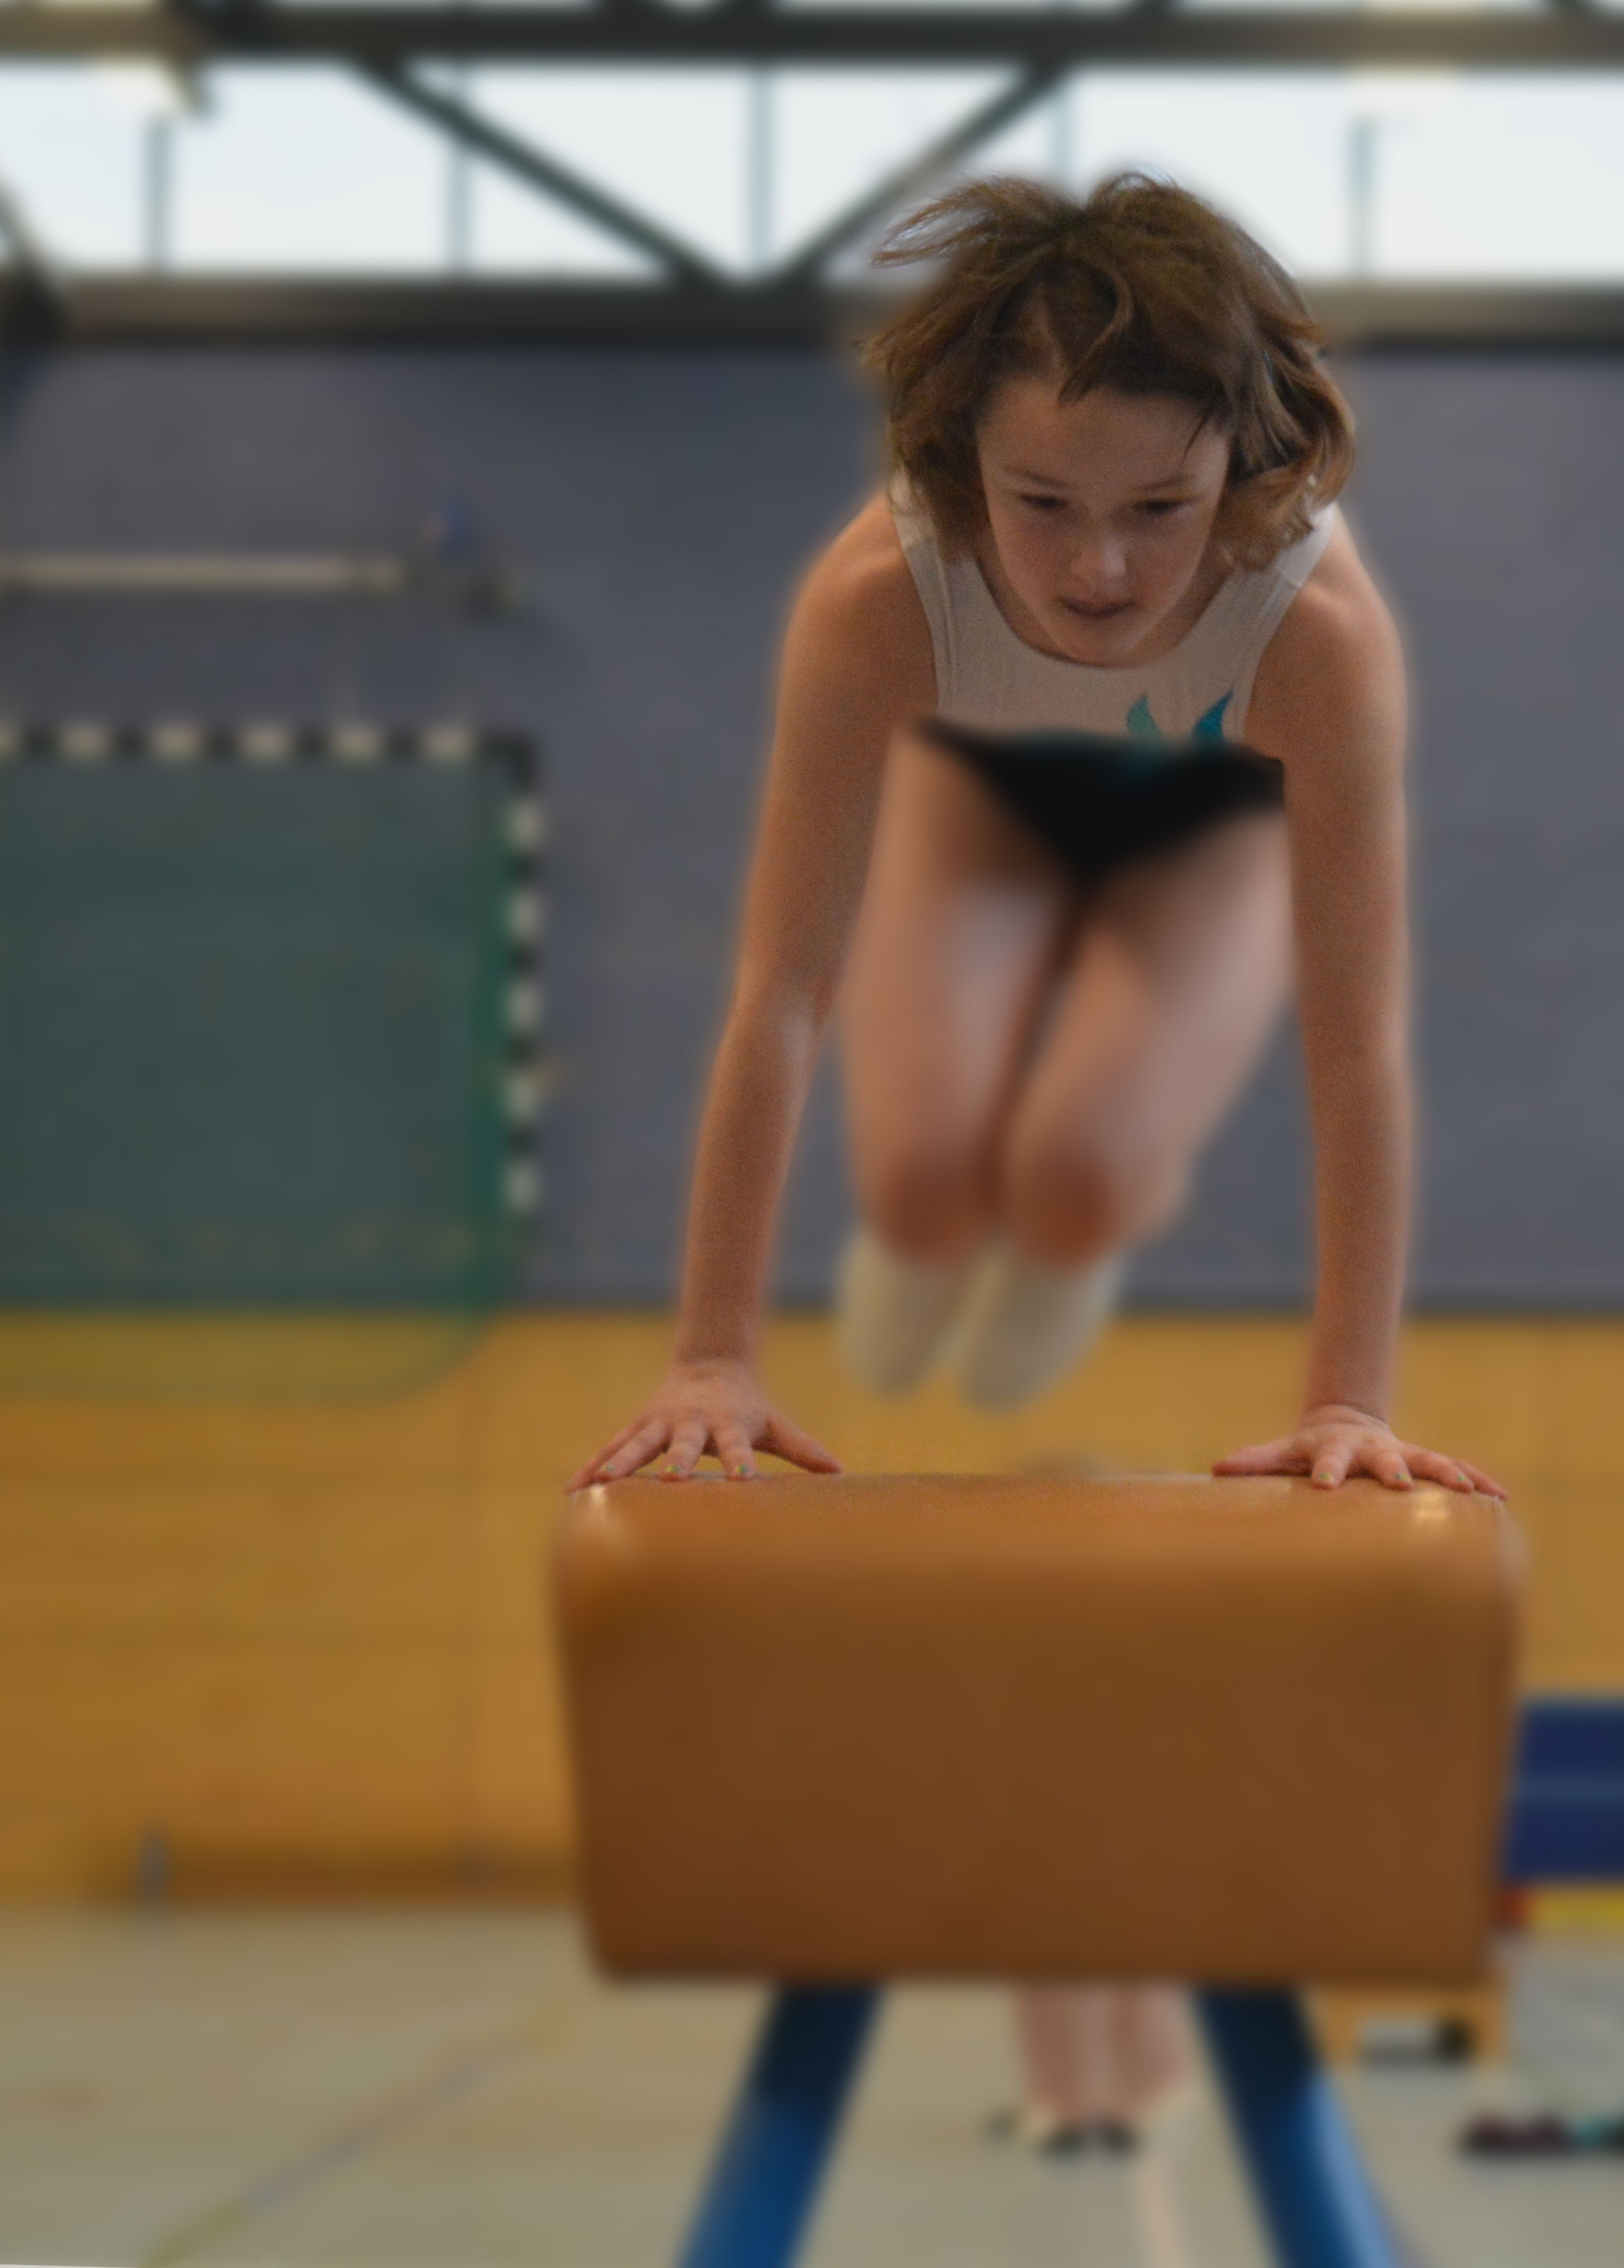
hand, girl, sport, jump, young, horse, child, human, exercise, movement, arm, gym, competition, sporty, fun, team, students, sports, boys, tournament, gymnastics, bock, team spirit, team sports, physical fitness, artistic gymnastics, school sports